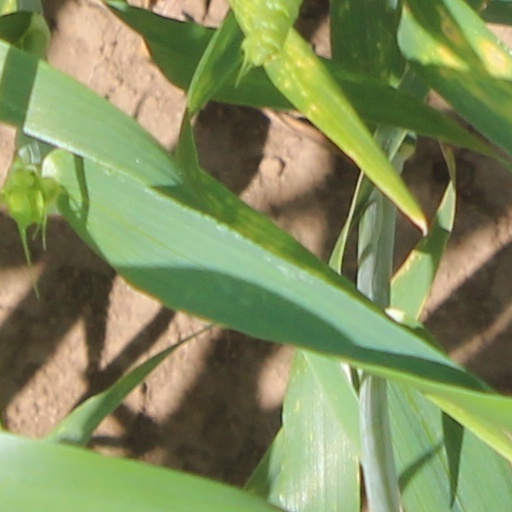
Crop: wheat